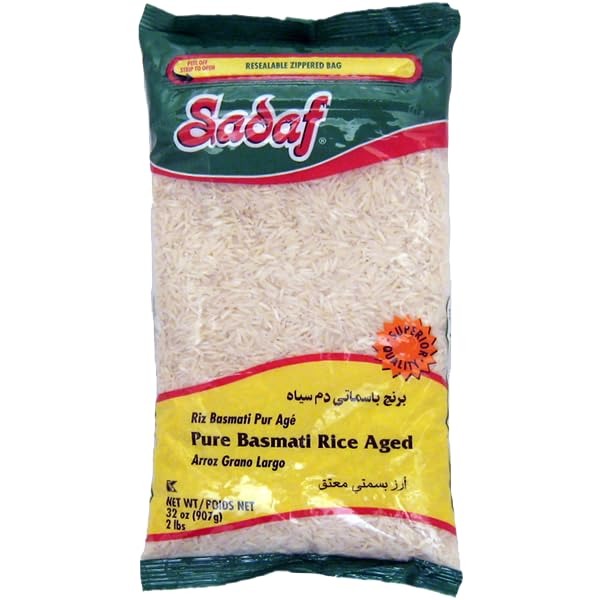
Item Name: Sadaf Aged Basmati Rice - Pure Basmati Rice for Cooking - Middle Eastern Cuisine - Arroz Bastami - Kosher - 32 Oz Resealable Bag
Bullet Point 1: AUTHENTIC: Experience the true taste of Sadaf's Aged Basmati rice, perfect for traditional Indian and Pakistani cuisine. Ideal for preparing a variety of dishes, from biryanis and pilafs to rice bowls and side dishes, adding a touch of authenticity to your meals.
Bullet Point 2: HIGH QUALITY FLAVOR: Our Aged basmati rice is known for its unique aroma, long grain, and delicate texture. The aging process allows the rice to absorb more water and results in a more flavorful and fragrant culinary experience. Elevate your cooking and impress your taste buds!
Bullet Point 3: KOSHER CERTIFIED: Strict adherence to the highest kosher standards, ensuring quality, making it a choice you can trust.
Bullet Point 4: RESEABLE FRESHNESS: Convenient resealable bag to keep your Bastami RIce fresh and ready for your culinary creations. Ensures easy storage and preserves its flavor for longer. The perfect addition to your pantry
Bullet Point 5: ALLERGEN: Packed on shared equipment with wheat, tree nuts, soy and sesame.
Product Description: Experience the authentic taste of traditional Indian and Pakistani cuisine with Sadaf Aged Basmati Rice, a premium 2 lb package of aged basmati rice. Aged basmati rice is known for its unique aroma, long grain and delicate texture. It is the rice of choice for traditional dishes such as biryani and pilaf. The aging process, which can take up to a year, allows the rice to absorb more water and results in a more flavorful and fragrant rice.
Value: 32.0
Unit: Ounce

Price: 5.78